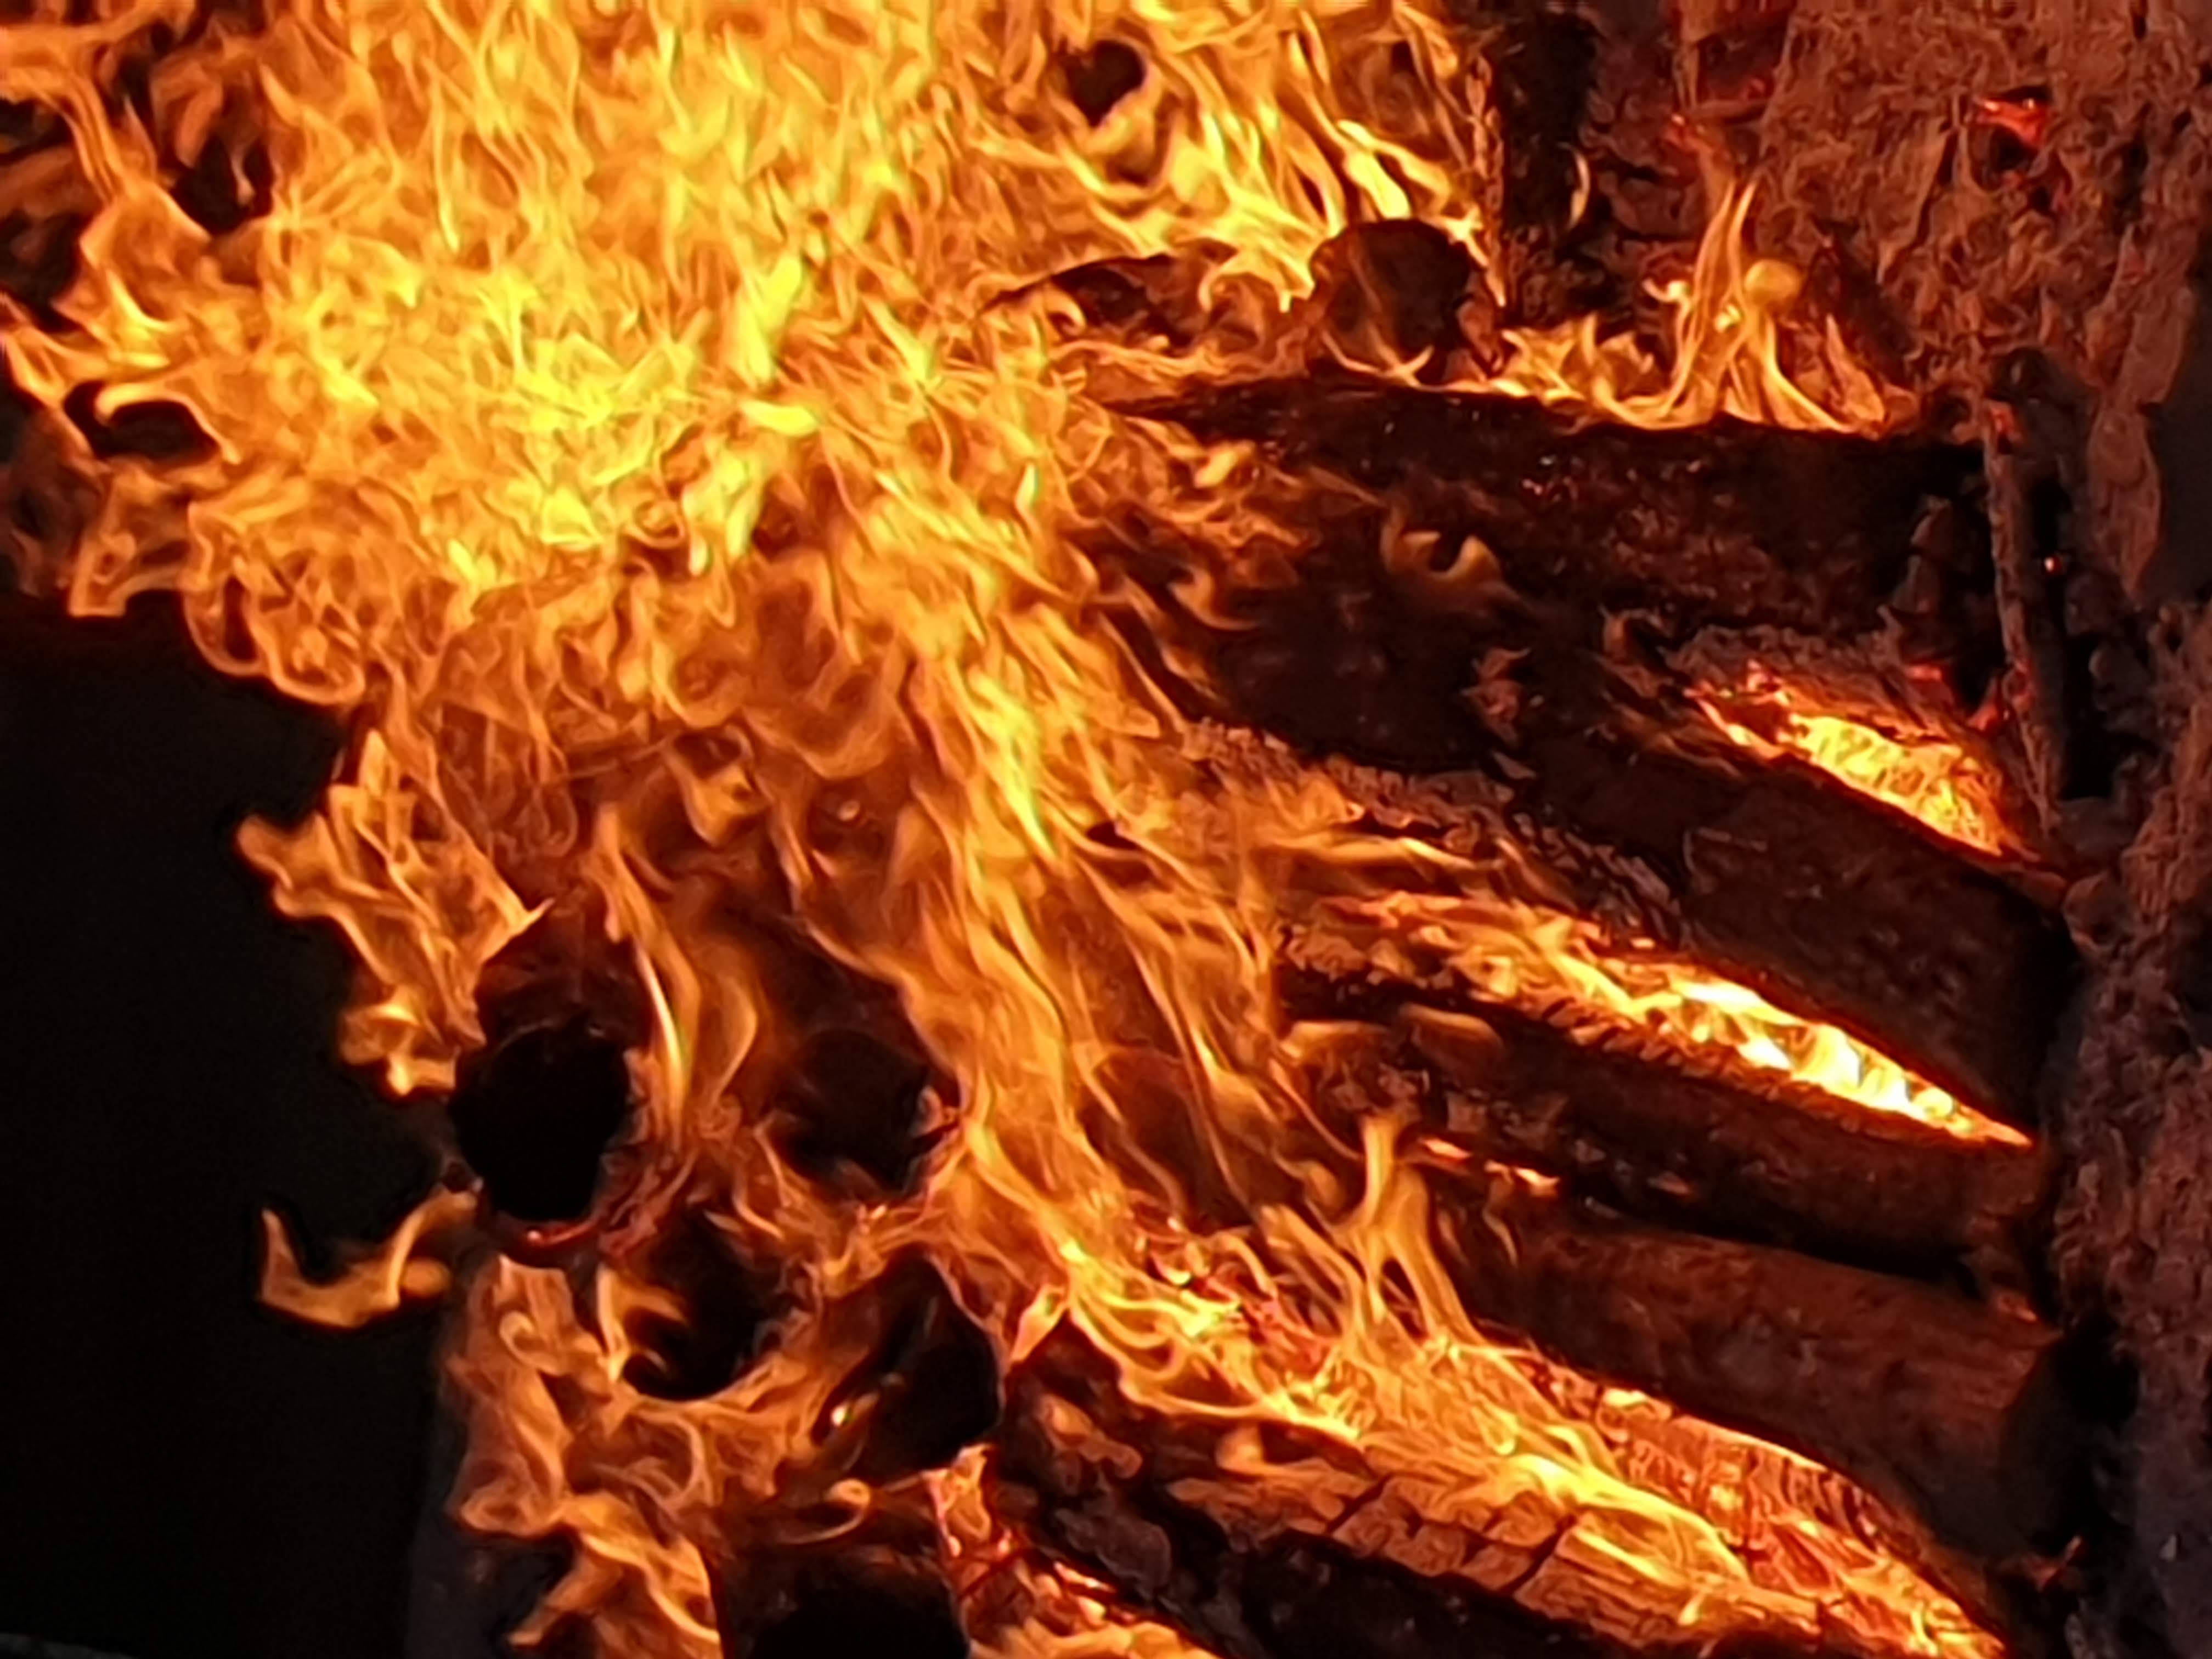
fire, flame, heat, bonfire, geological phenomenon, wildfire, event